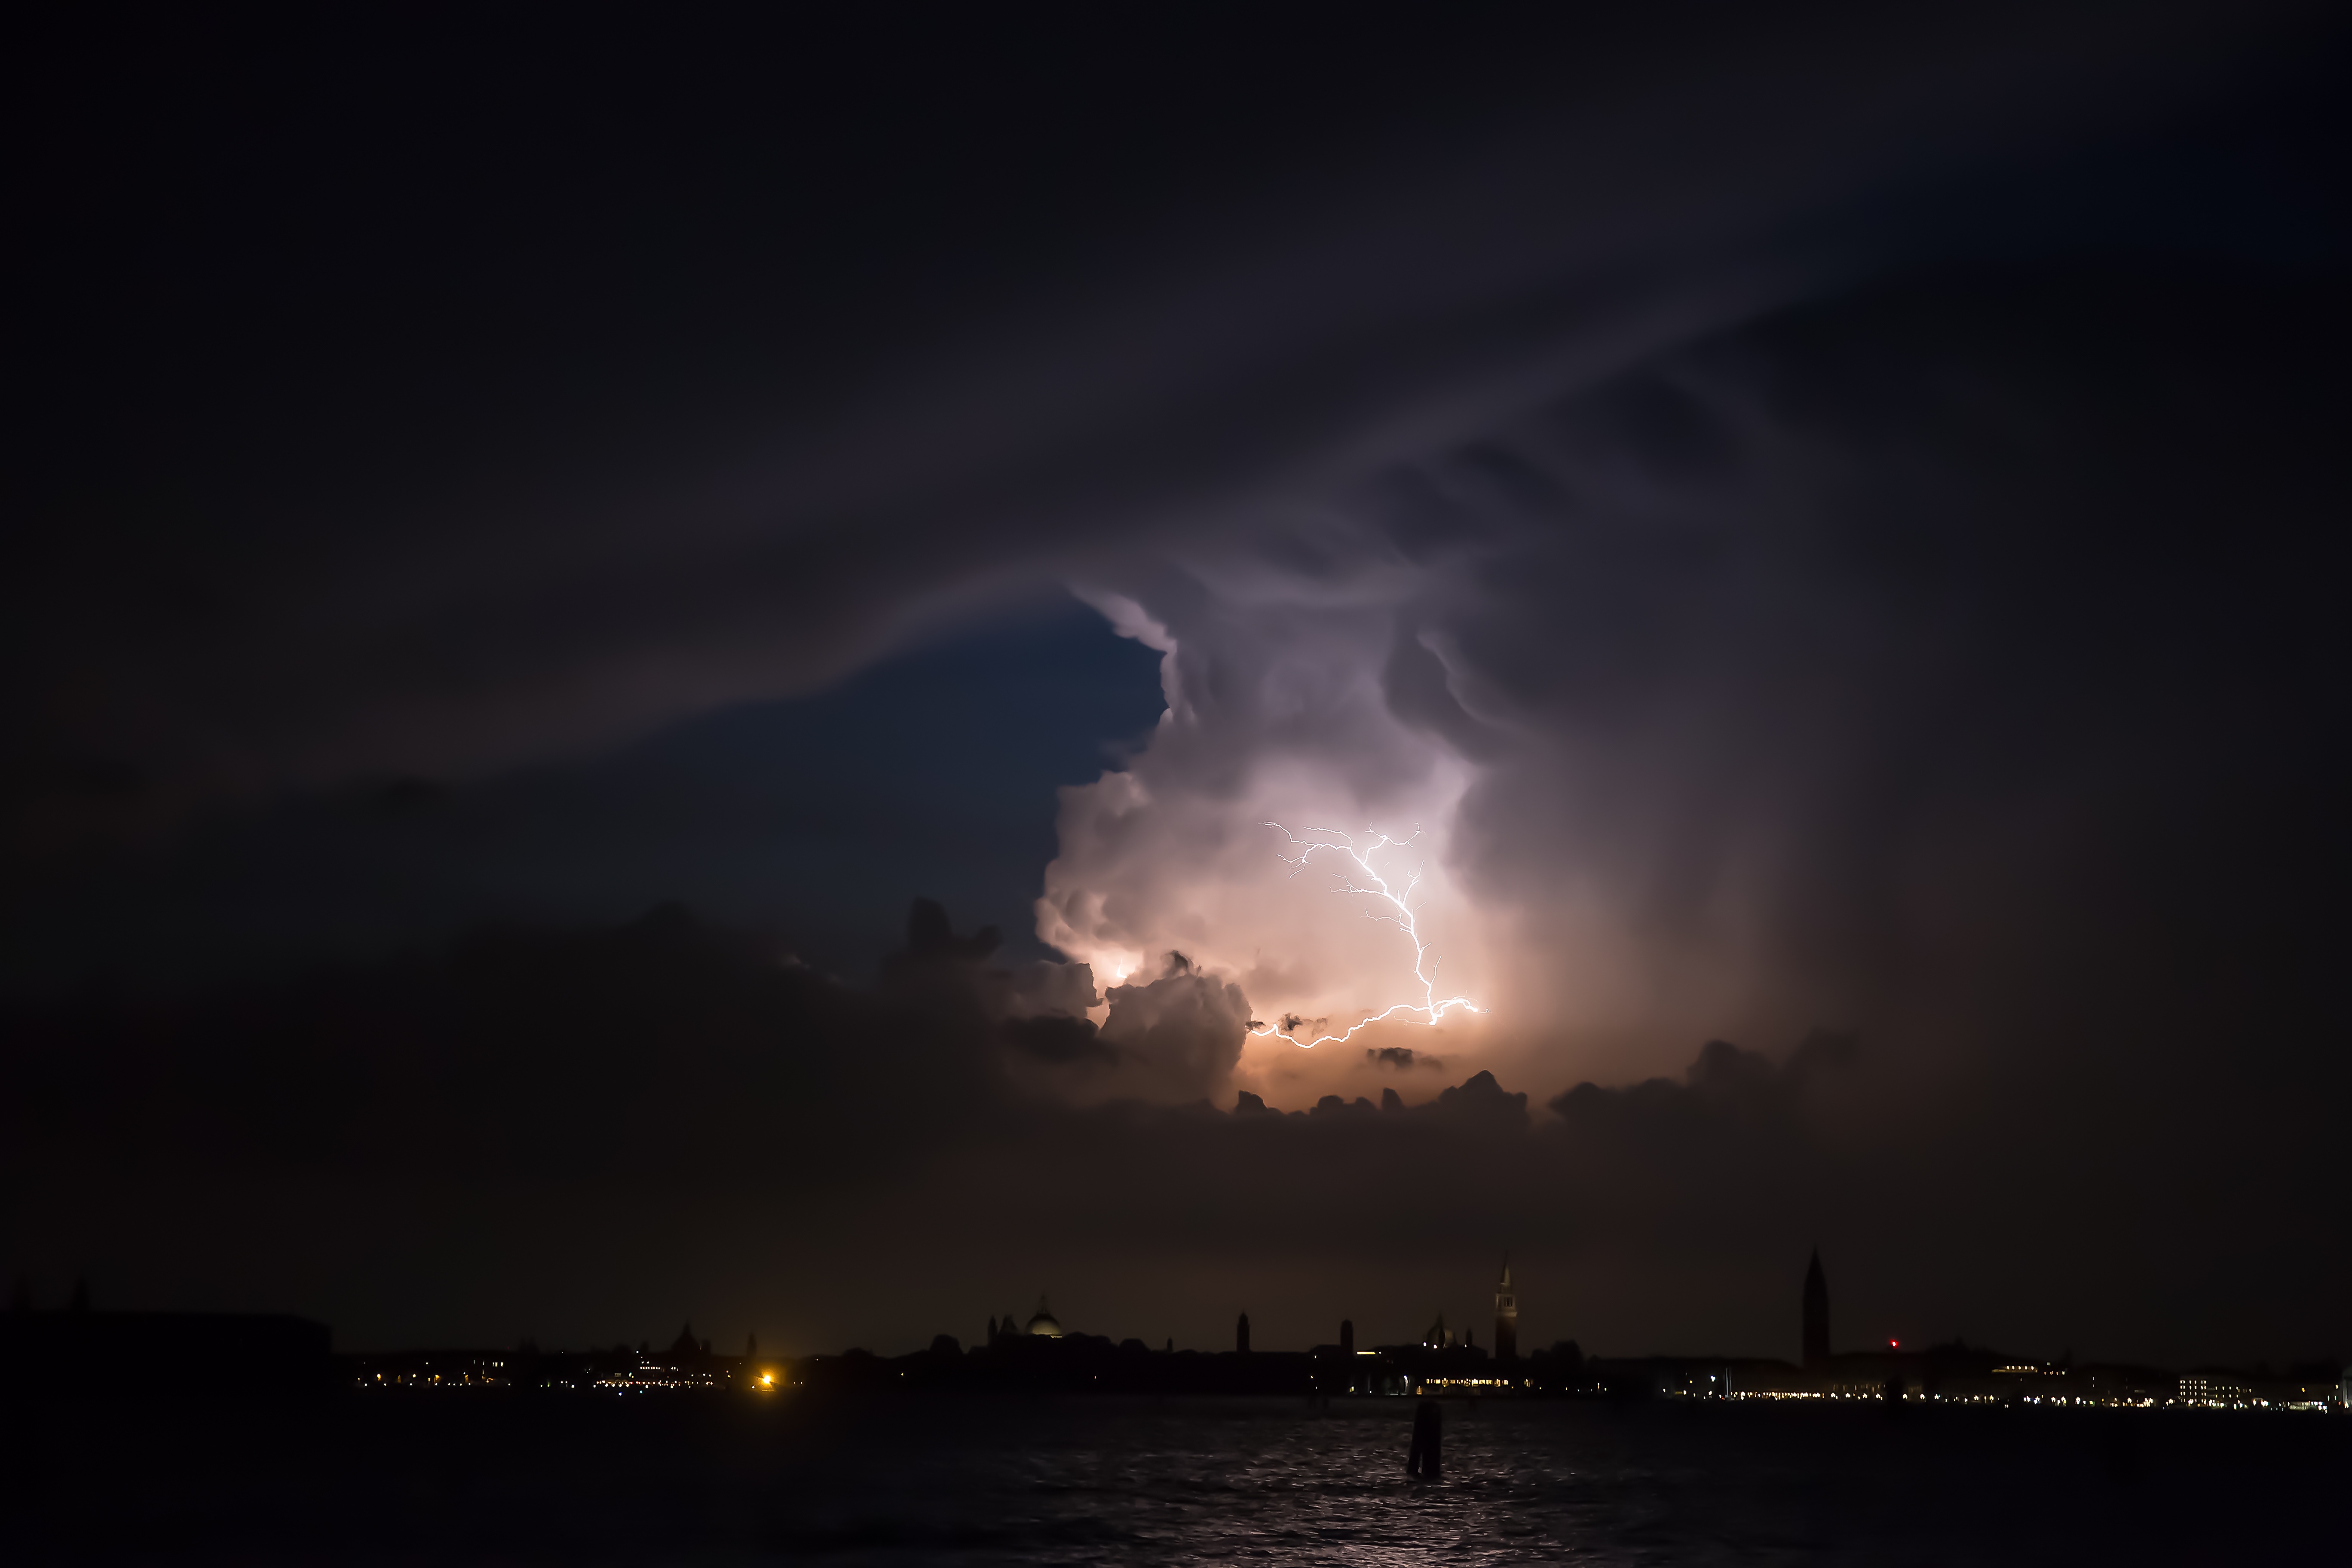
cloud, night, atmosphere, weather, storm, darkness, lightning, thunder, thunderstorm